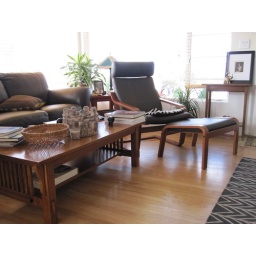
Beach Homes model 2 bedroom one bath Muir garden apartments in Ocean Beach San Diego Ca